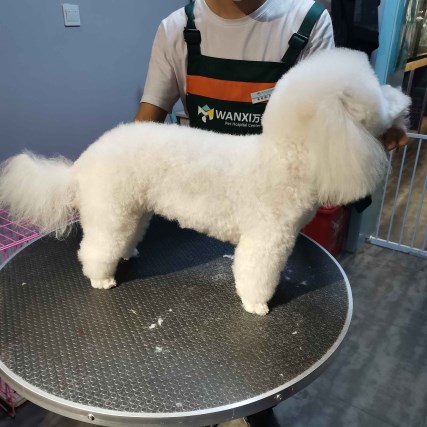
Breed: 3083-n000117-Bichon_Frise